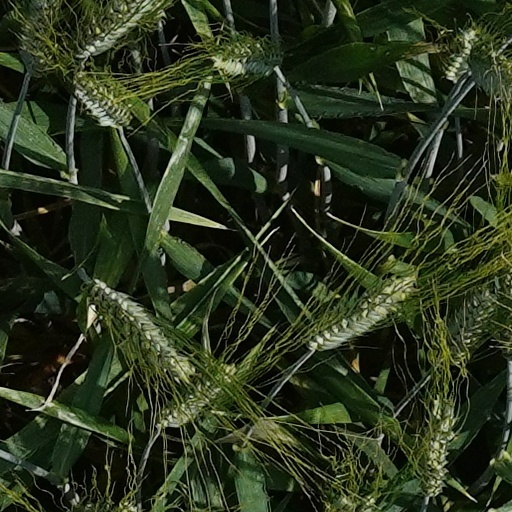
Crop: wheat